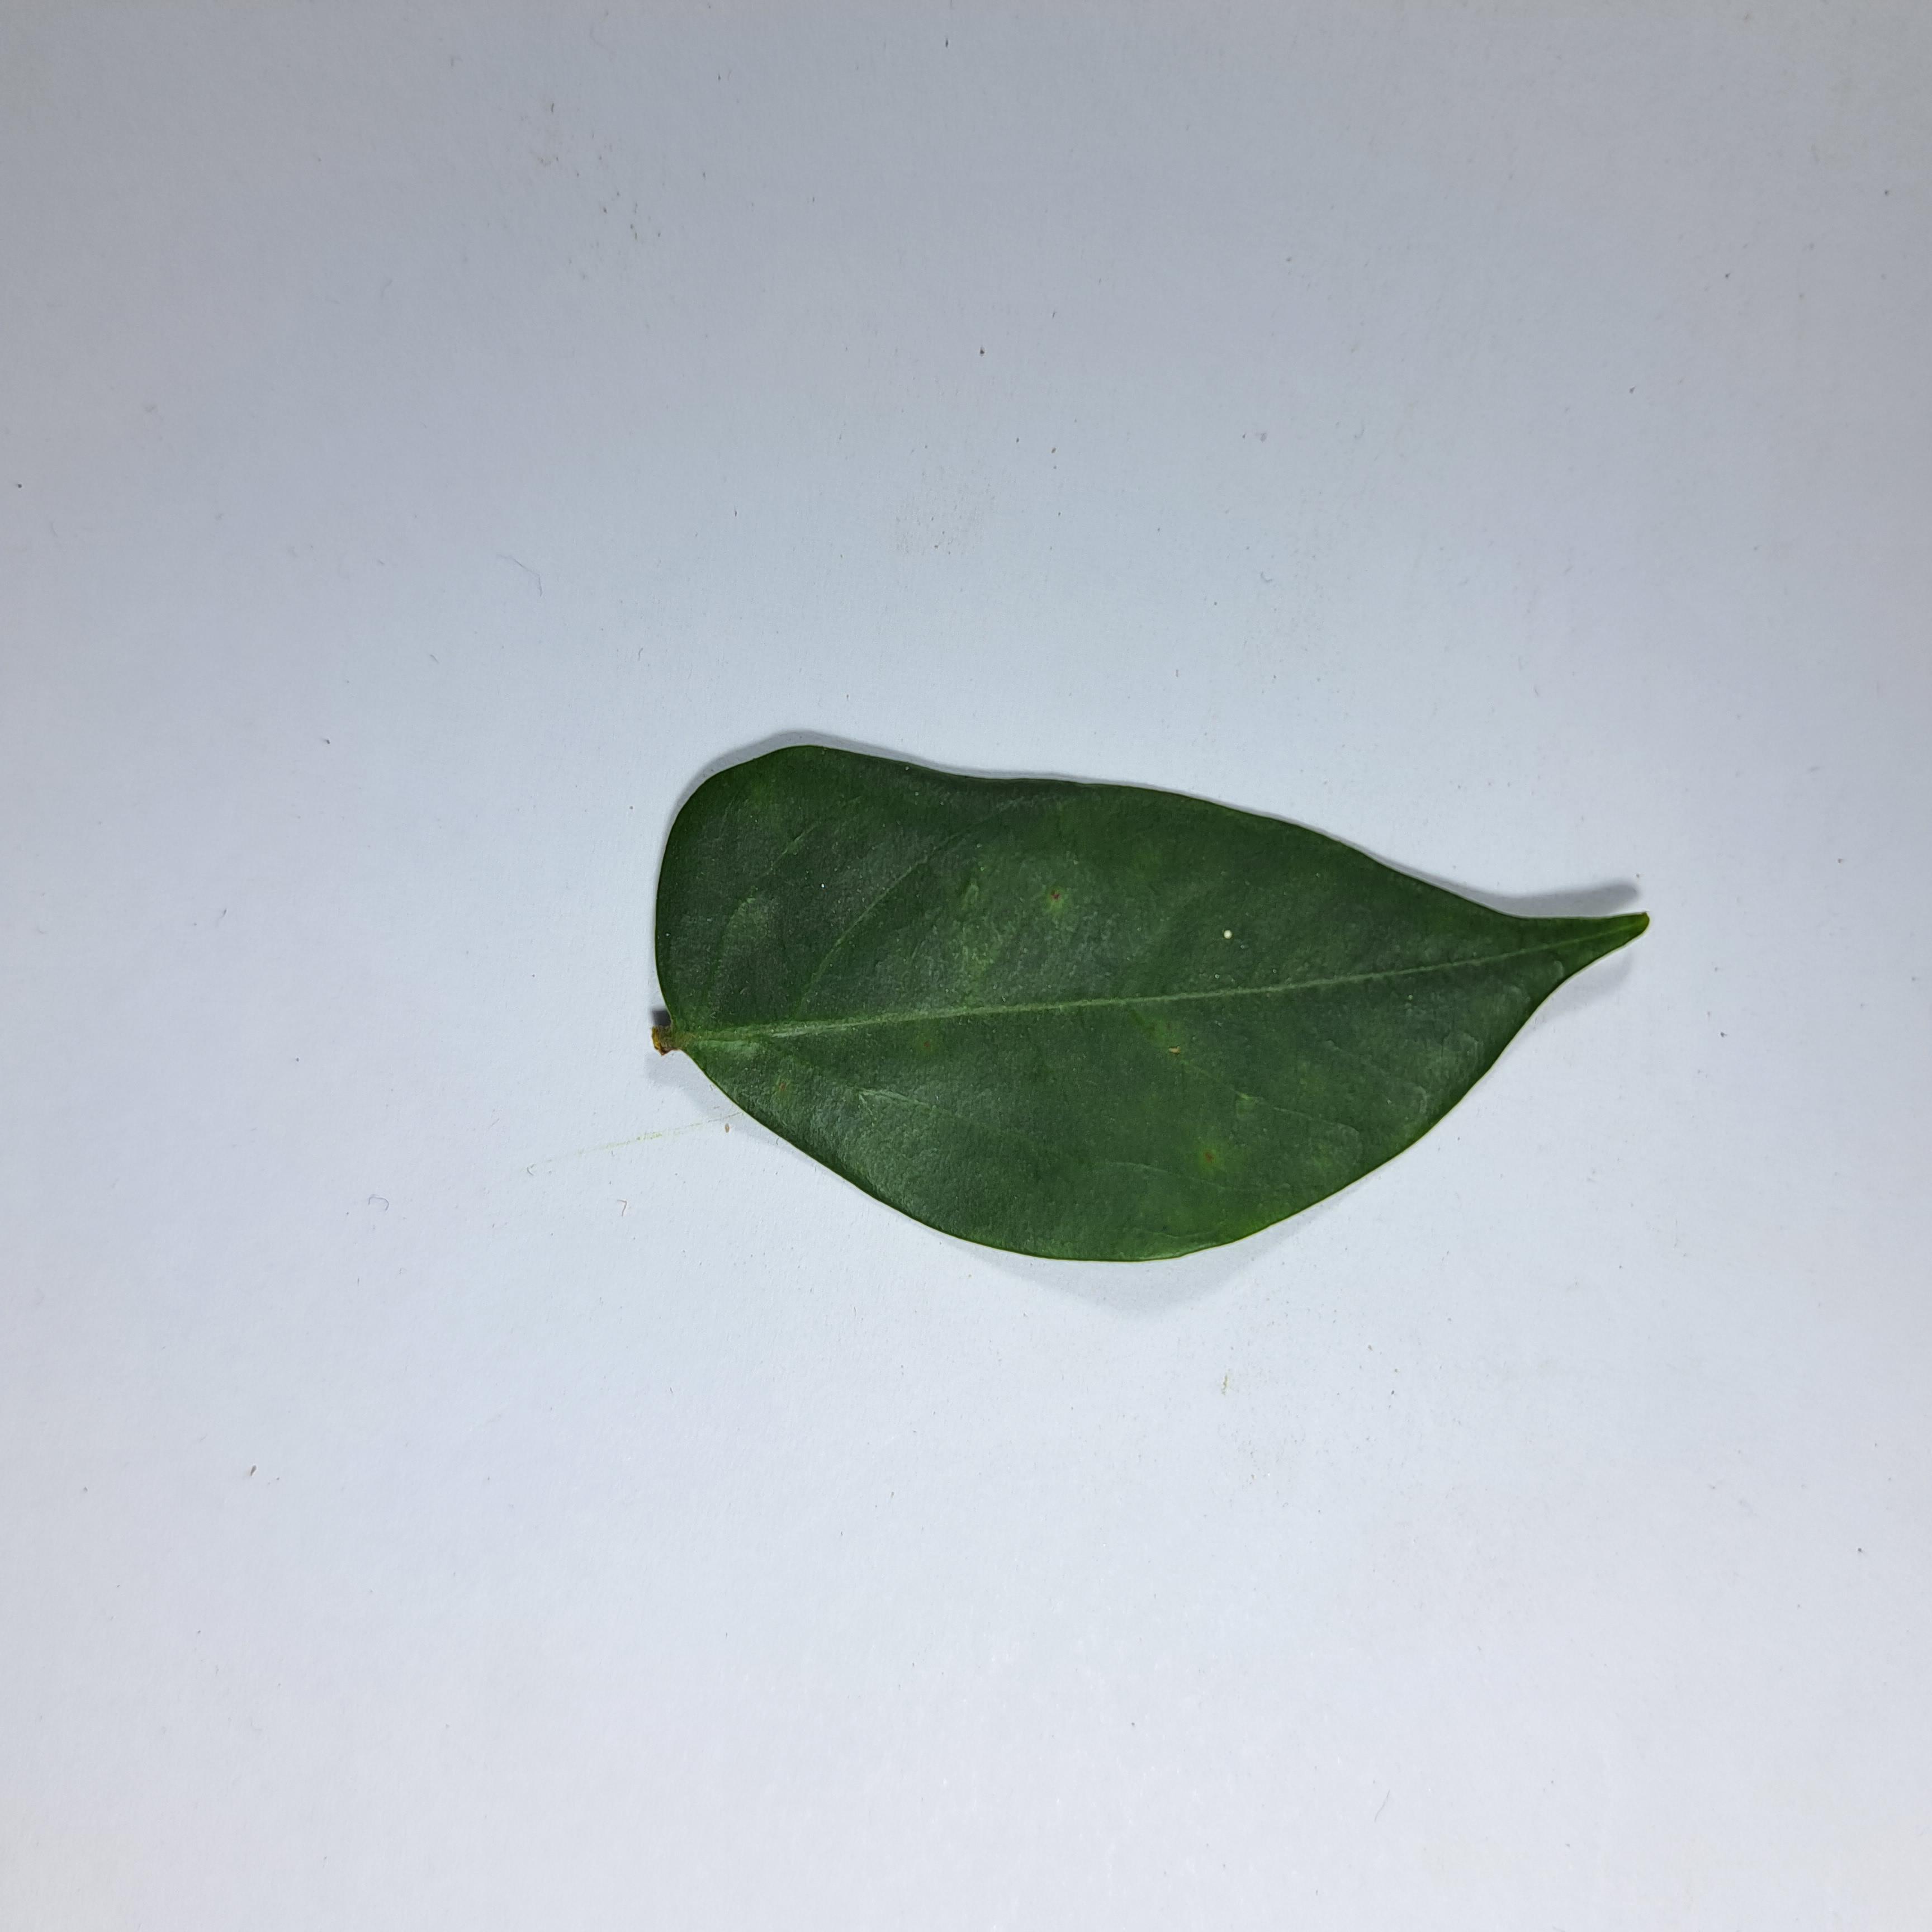
Label: Healthy Leaves